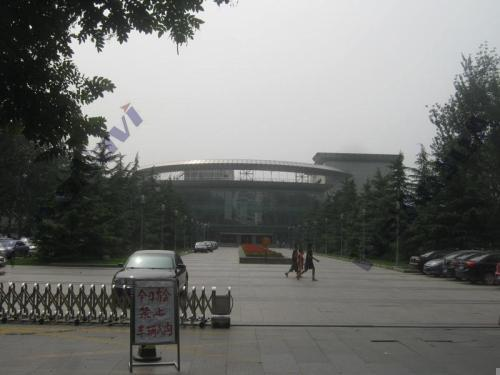
地标名称：石家庄人民会堂
所在城市：石家庄市·长安区